Puerto Princesa

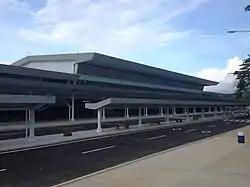
Puerto Princesa International Airport

Waves of migrants from other Philippine provinces, and even other countries, have turned Puerto Princesa into a melting pot of various cultures. Among the original inhabitants are the Cuyonons who have a rich legacy of folklore and traditions. Indigenous groups include the Tagbanwas, Palawanos, Molbogs and Bataks, each group with its distinct culture and system of beliefs.